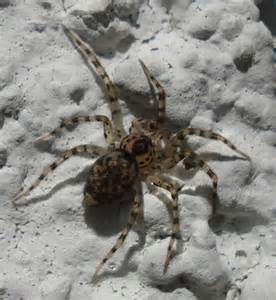
Label: spider